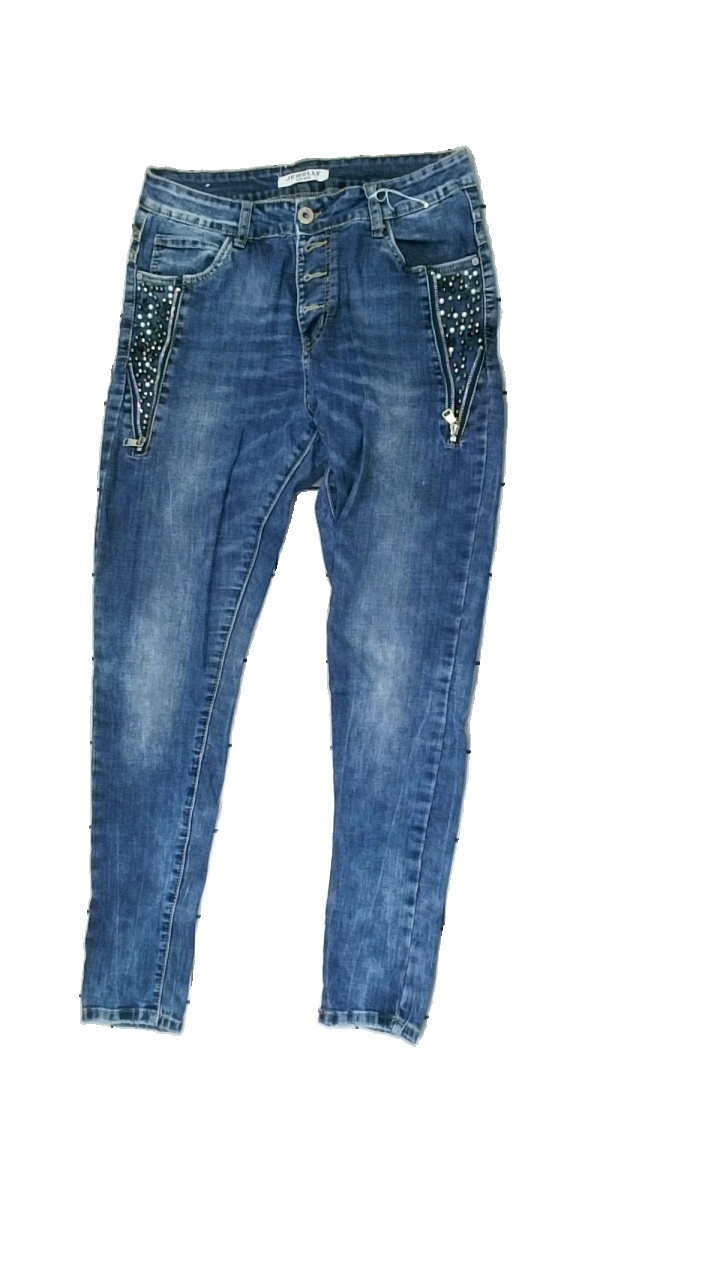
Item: Jeans (Ladies)
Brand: Jewelly
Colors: Blue
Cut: Regular
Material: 100% viscose
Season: All
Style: Denim
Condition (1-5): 3
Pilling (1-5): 4
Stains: Minor
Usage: Reuse
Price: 50-100